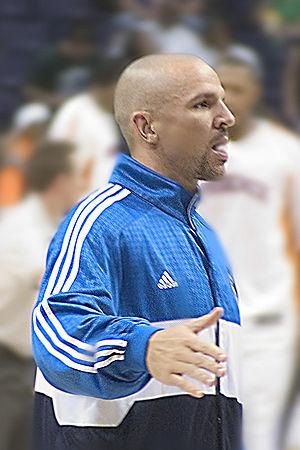
Les Mavericks de Dallas, dits les Mavs, sont une franchise de basket-ball basée à Dallas dans l'État du Texas. Ils sont membres de la Division Sud-Ouest de la Conférence Ouest de la NBA. L’équipe joue ses matchs à domicile à l'American Airlines Center, qu’elle partage avec les Stars de Dallas de la Ligue nationale de hockey.